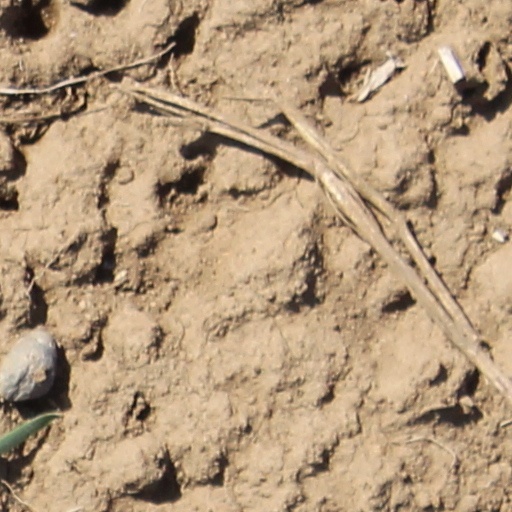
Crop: wheat